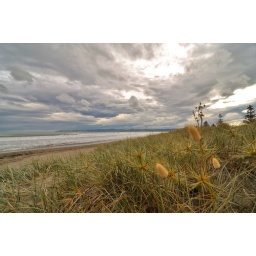
A shot of the flora on Waikanae beach in the Gisborne District of New Zealand.